Luiza Pesjak

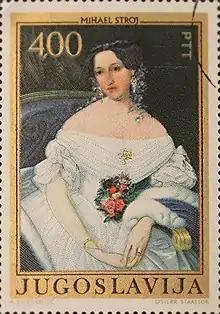
Yugoslav stamp

A street in Ljubljana was named for her, "Luize Pesjakove ulica" (Luiza Pesjak Street), and she was featured on a Yugoslav stamp. Her portrait is in the National Gallery of Slovenia, where it is one of the most popular pictures.